Northern Rivers Vaccination Supporters

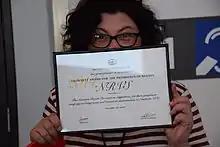
Alison Gaylard holding the Thornett Award for the promotion of reason, presented to NRVS at the 2014 Australian Skeptics National Conference

In 2014, the NRVS was awarded the Thornett Award for the Promotion of Reason at The Australian Skeptics 30th annual convention held in Sydney, Australia. The award was collected by Heidi Robertson and Alison Gaylard. The award, known colloquially known as "The Fred," acknowledges "a member of the public or a public figure who has made a significant contribution to educating or informing the public regarding issues of science and reason."